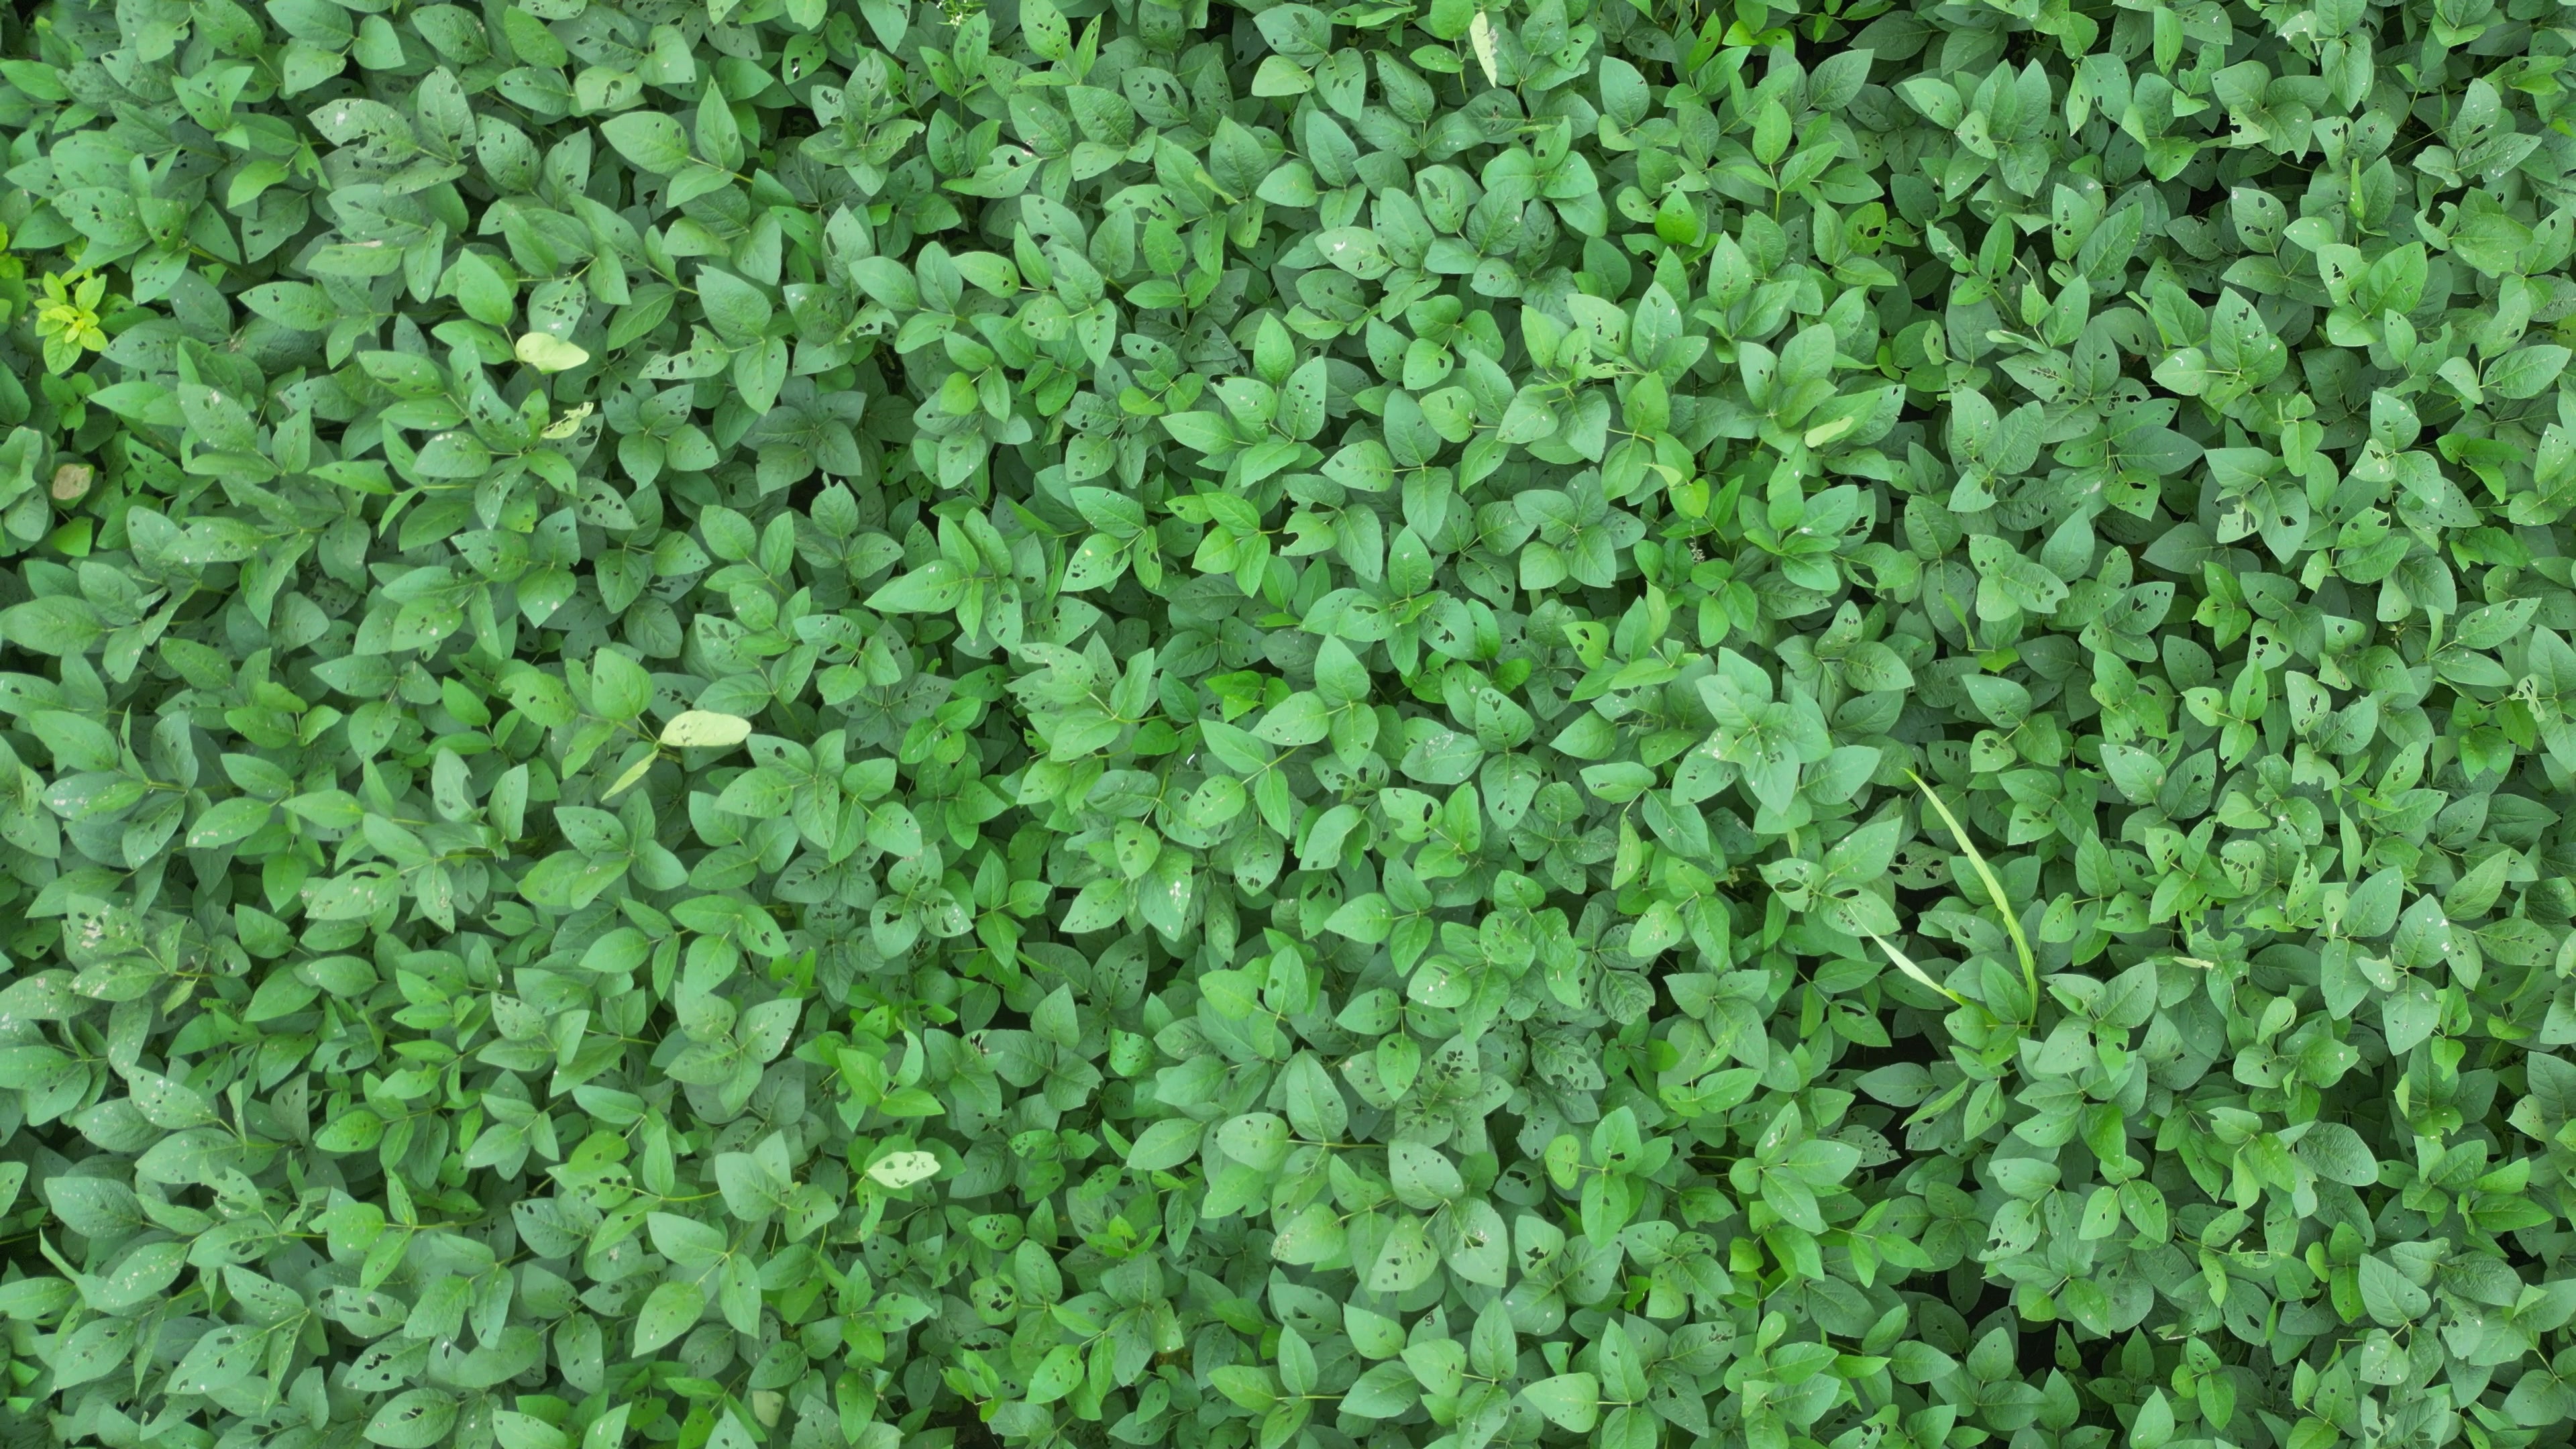
Label: Semilooper_Pest